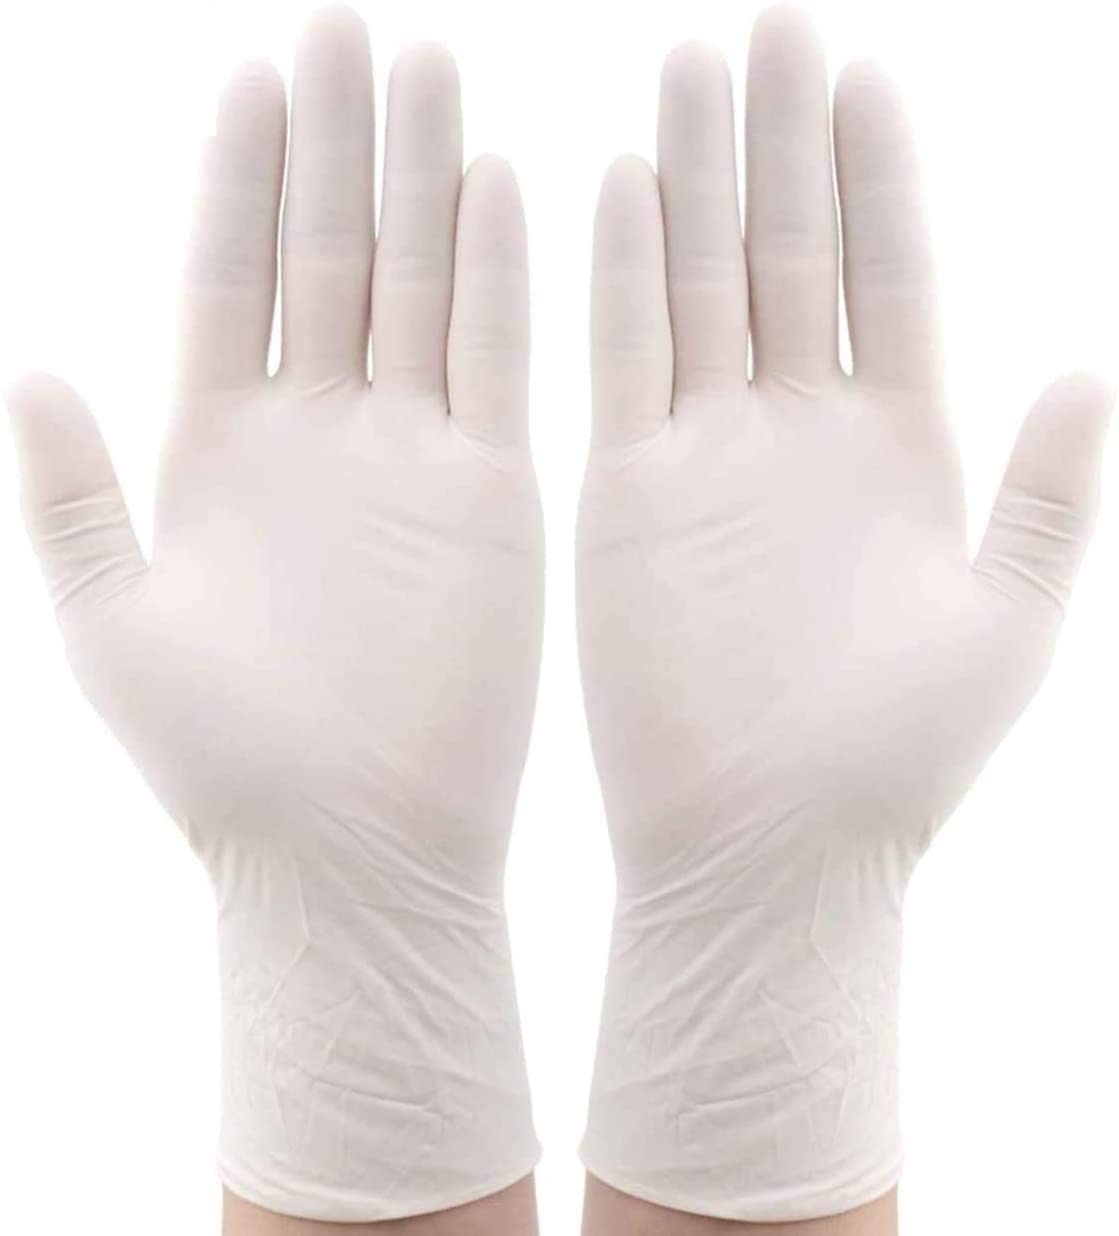
Label: trash